WTKD (FM)

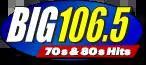
Logo as "Big 106.5"

On March 25, 2010, WDSJ changed its format to classic hits, branded as "Big 106.5". The station was using Premium Choice with voicetracked DJs.